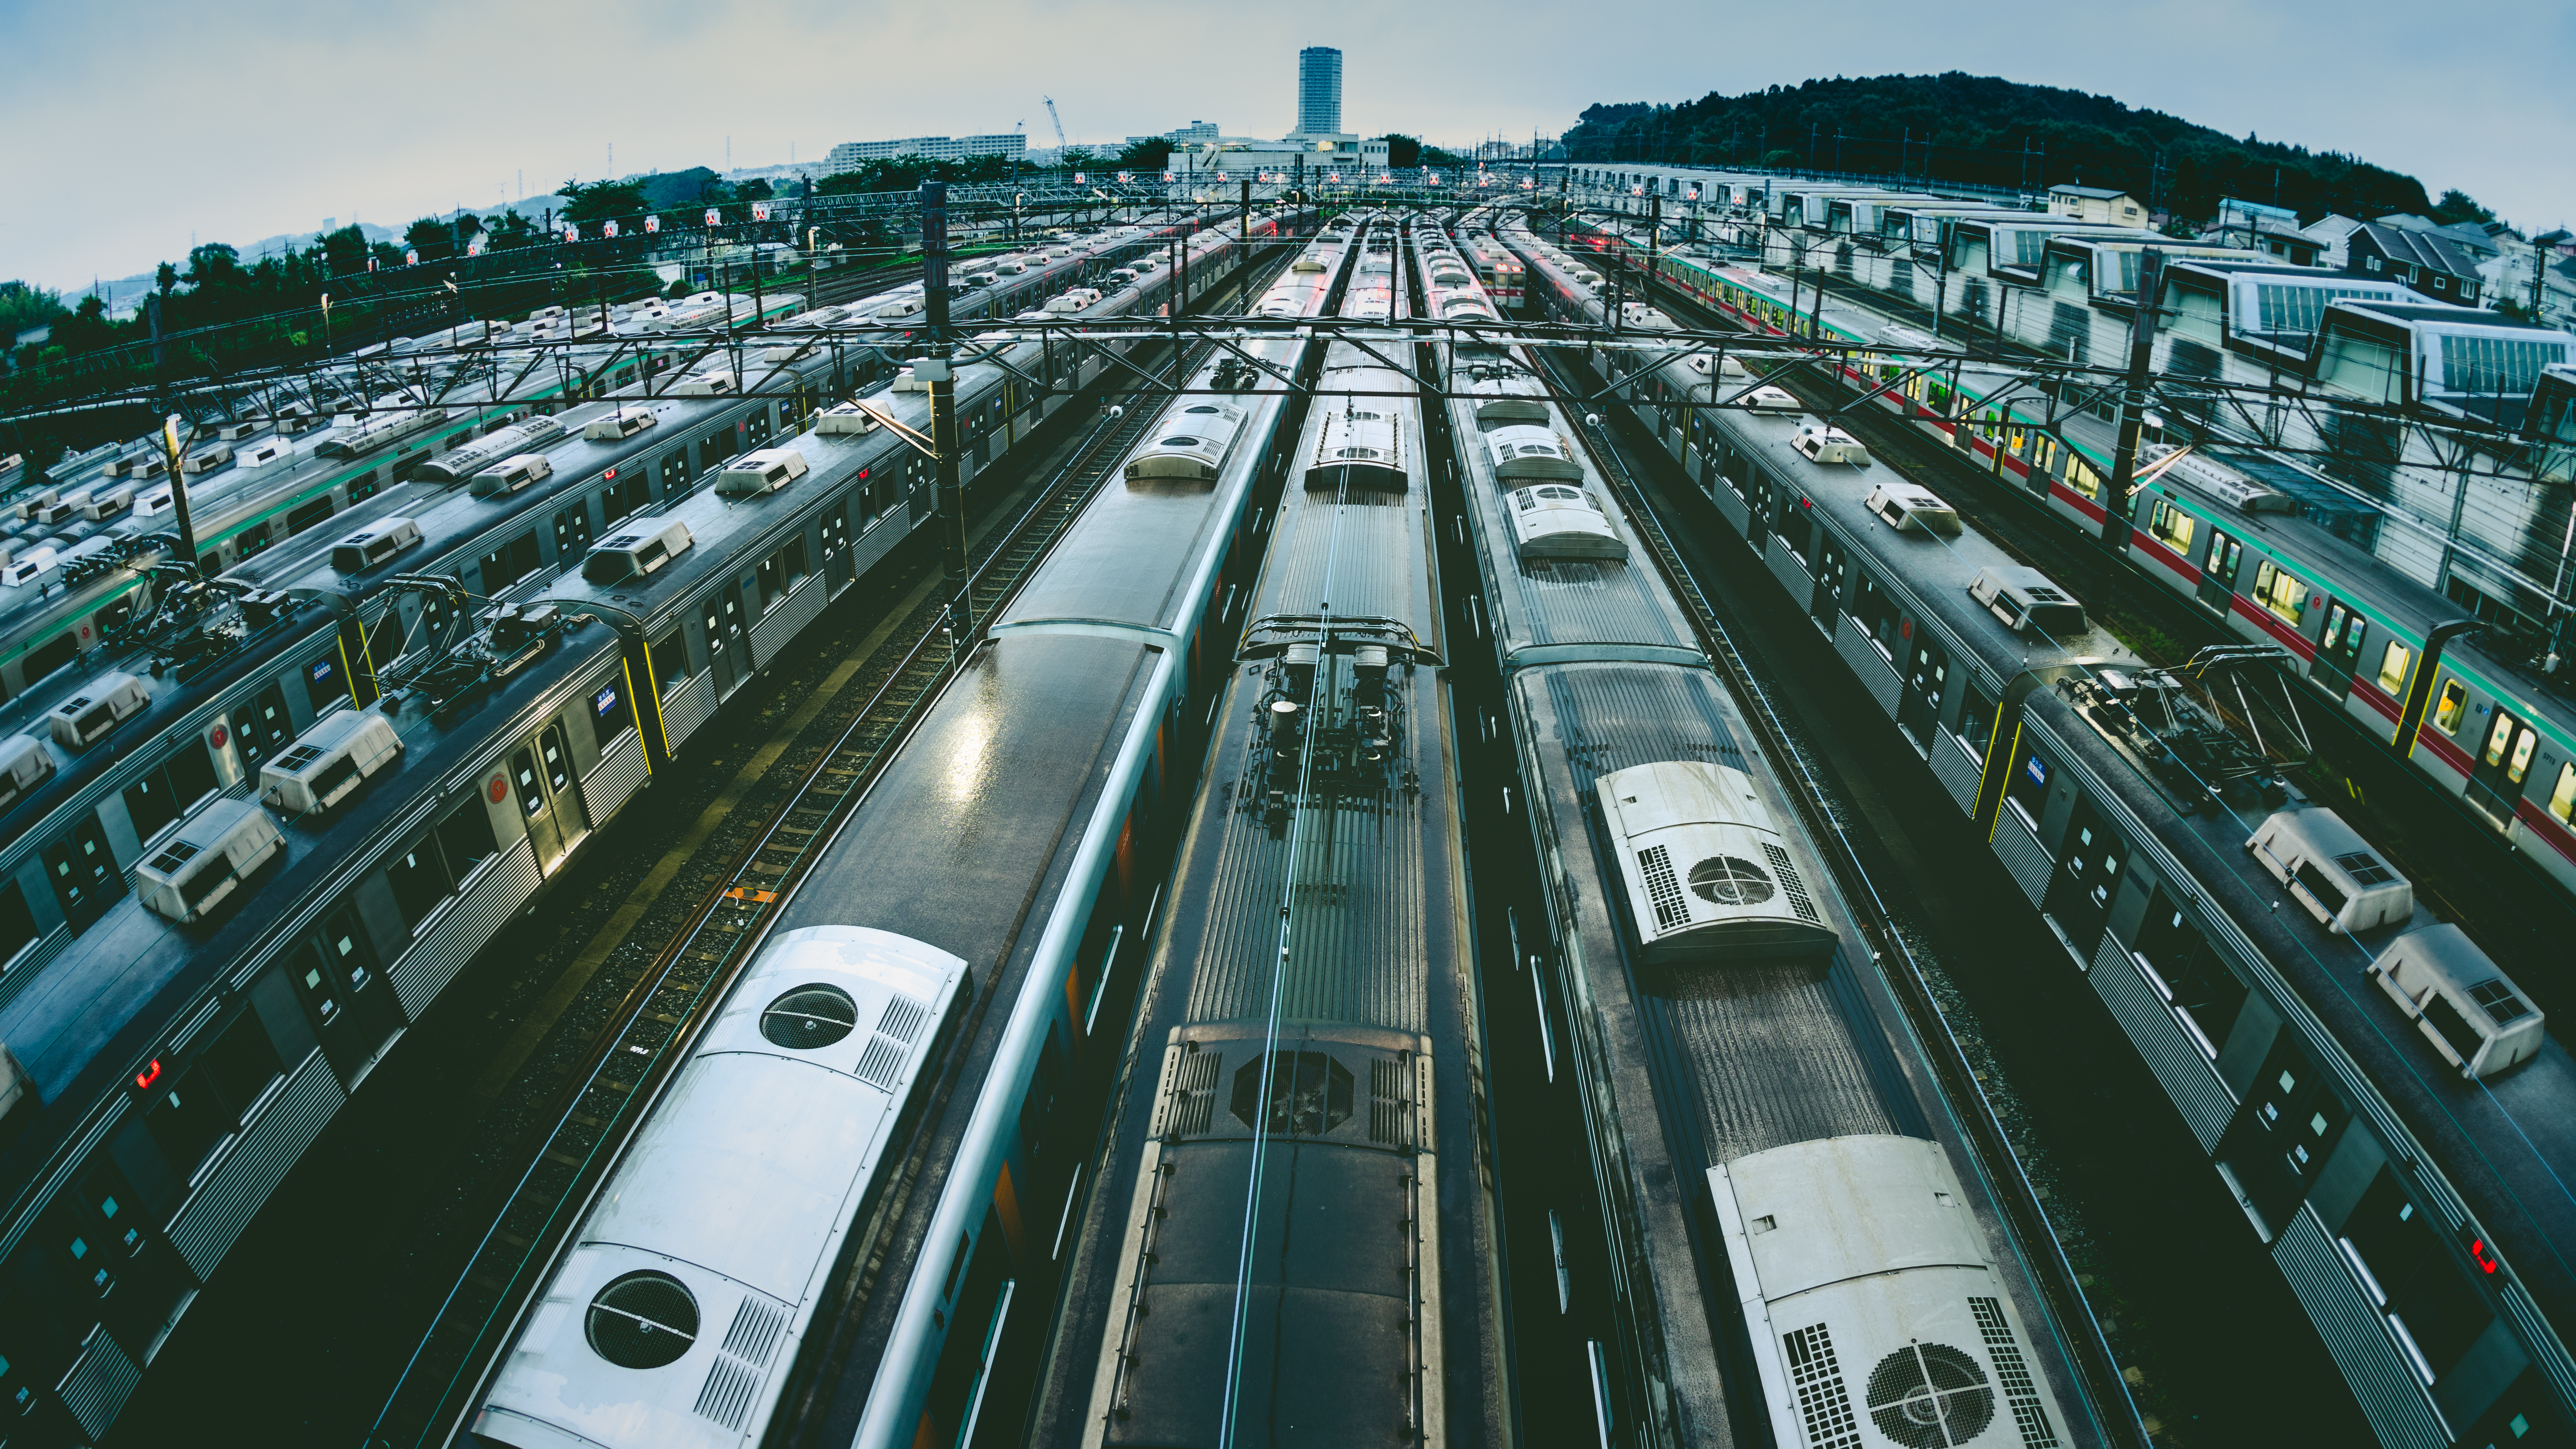
road, traffic, highway, skyscraper, train, overpass, cityscape, transport, vehicle, public transport, earlymorning, infrastructure, yokohama, ilce7, nagatsudarailyard, nagatsuda, railroadyard, railyard, waitingtrains, metropolis, aerial photography, urban area, atmosphere of earth, metropolitan area, controlled access highway